Guitar Hero III: Legends of Rock

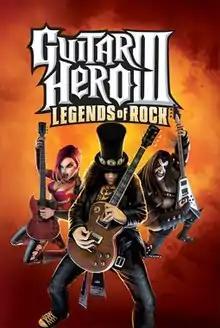
Cover of "Guitar Hero III: Legends of Rock", with Slash in the center and fictional guitarists Judy Nails on the left and Lars Ümlaüt on the right

Guitar Hero III: Legends of Rock is a 2007 rhythm game developed by Neversoft and published by Activision. It is the third main installment and the fourth overall installment in the "Guitar Hero" series. It is the first game in the series to be developed by Neversoft after Activision's acquisition of RedOctane and MTV Games' purchase of Harmonix, the previous development studio for the series. The game was released worldwide for the PlayStation 2, PlayStation 3, Xbox 360, and Wii in October 2007. Aspyr published the Microsoft Windows and Mac OS X versions of the game, releasing them later in 2007.